Lechaio

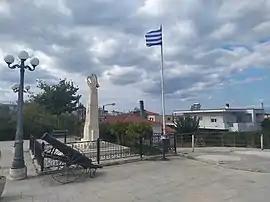

Lechaio is a village in the municipal unit of Assos-Lechaio in Corinthia, Greece. It is situated on the coast of the Gulf of Corinth, 8 km west of Corinth and 12 km southeast of Kiato. The Greek National Road 8 passes through the town. It had a railway station on the Piraeus–Patras railway, but passenger service on this line was halted in 2009.